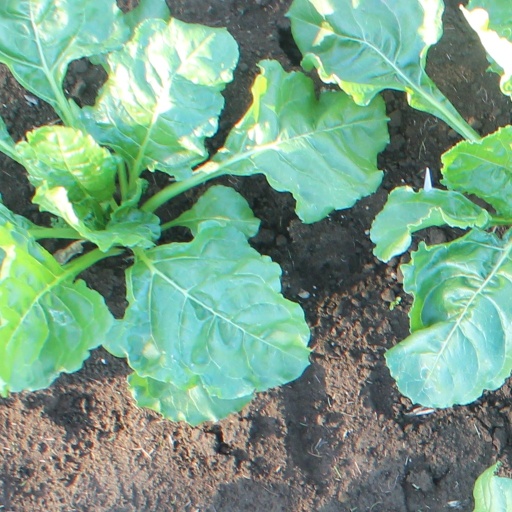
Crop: sugar beet